Pioneer style

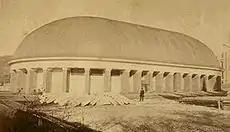
Mormon Tabernacle in the 1870s

Polygamy was practiced during the early days of the Church of Jesus Christ of Latter-day Saints. In many situations, plural wives would live together in one home rather than spread out individually. Consequently, homes would be built in a way that had designated quarters or divisions to give each wife a private section. Living situations among the wives were determined based on income, number of wives, and how well the wives got along.